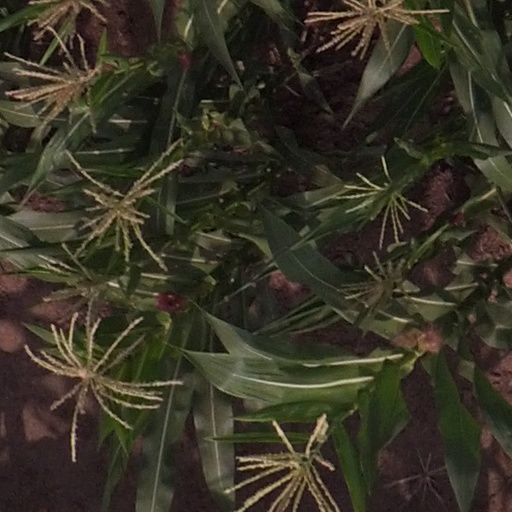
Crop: maize; corn